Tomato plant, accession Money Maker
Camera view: vertical (180 deg); turntable rotation: 30 degrees
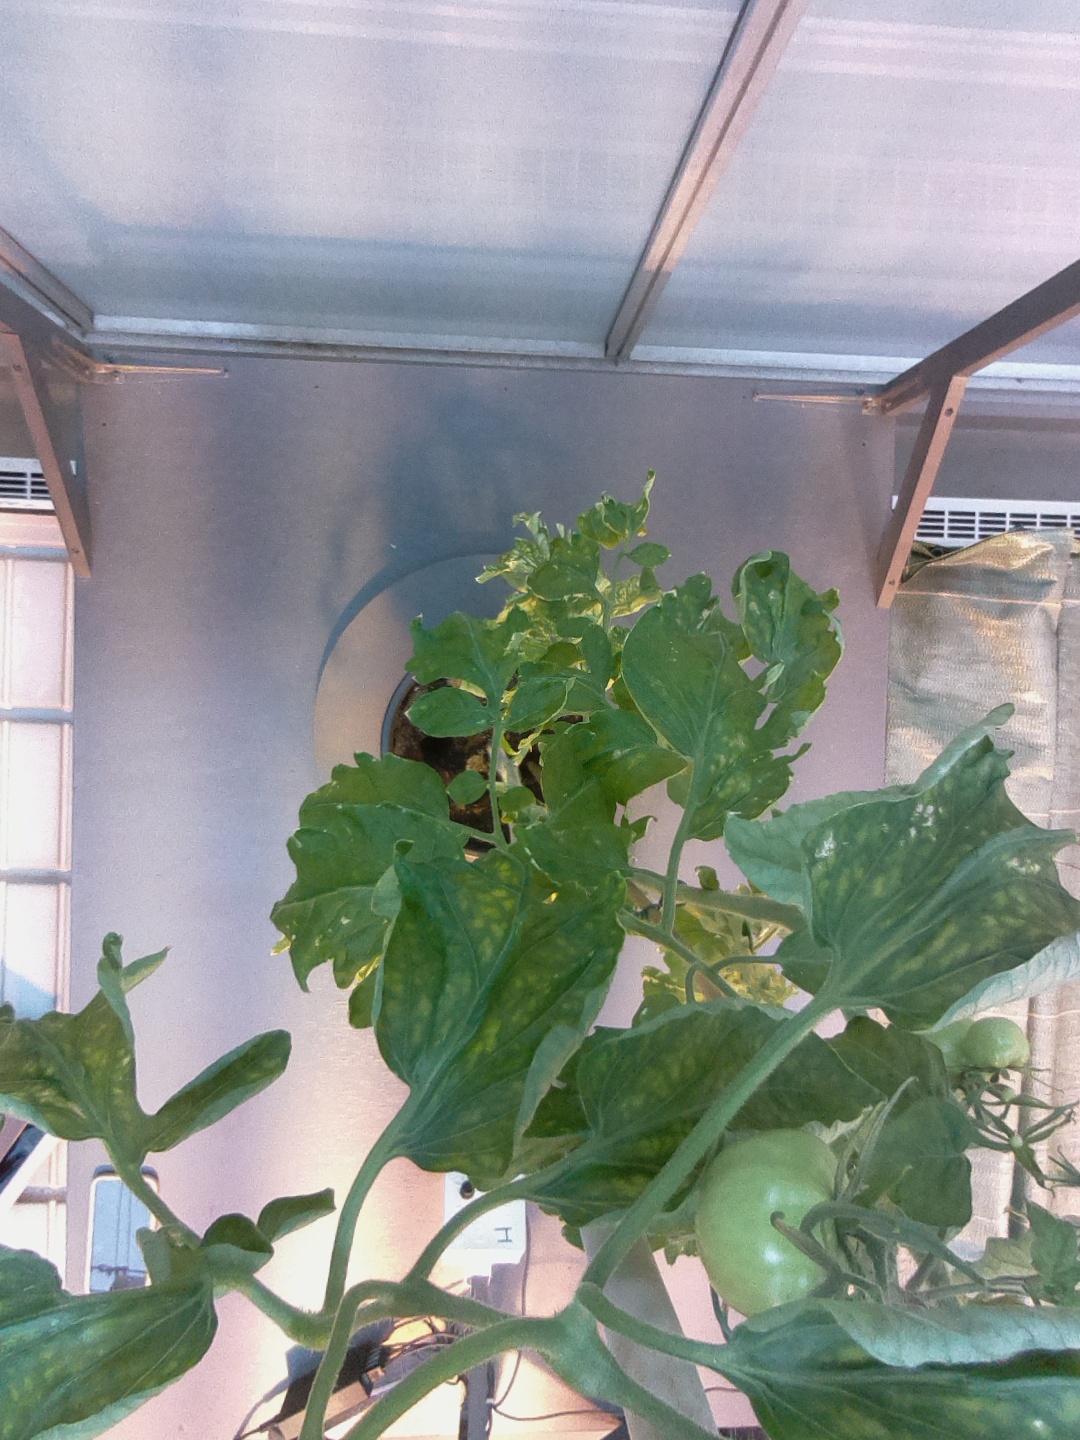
BBCH growth stage 77: 70%-80% of final fruit size